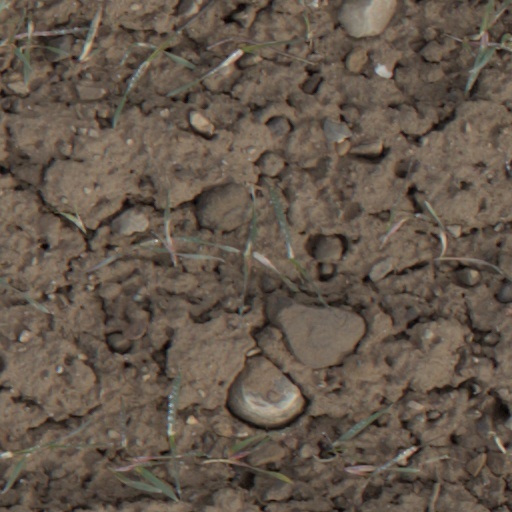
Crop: wheat